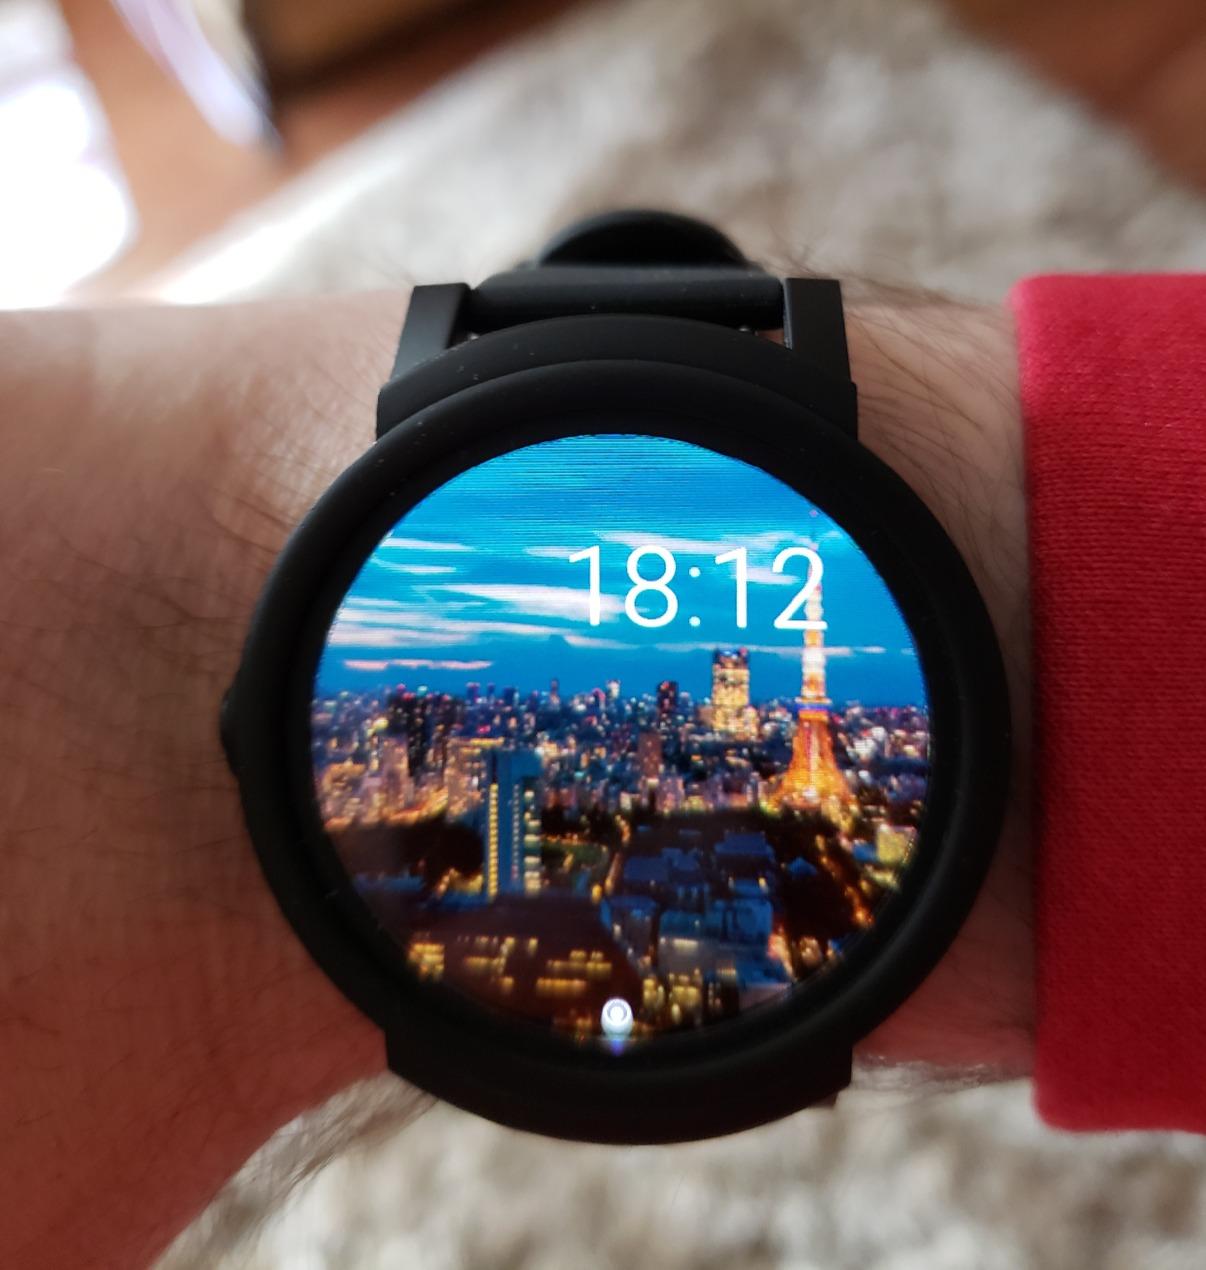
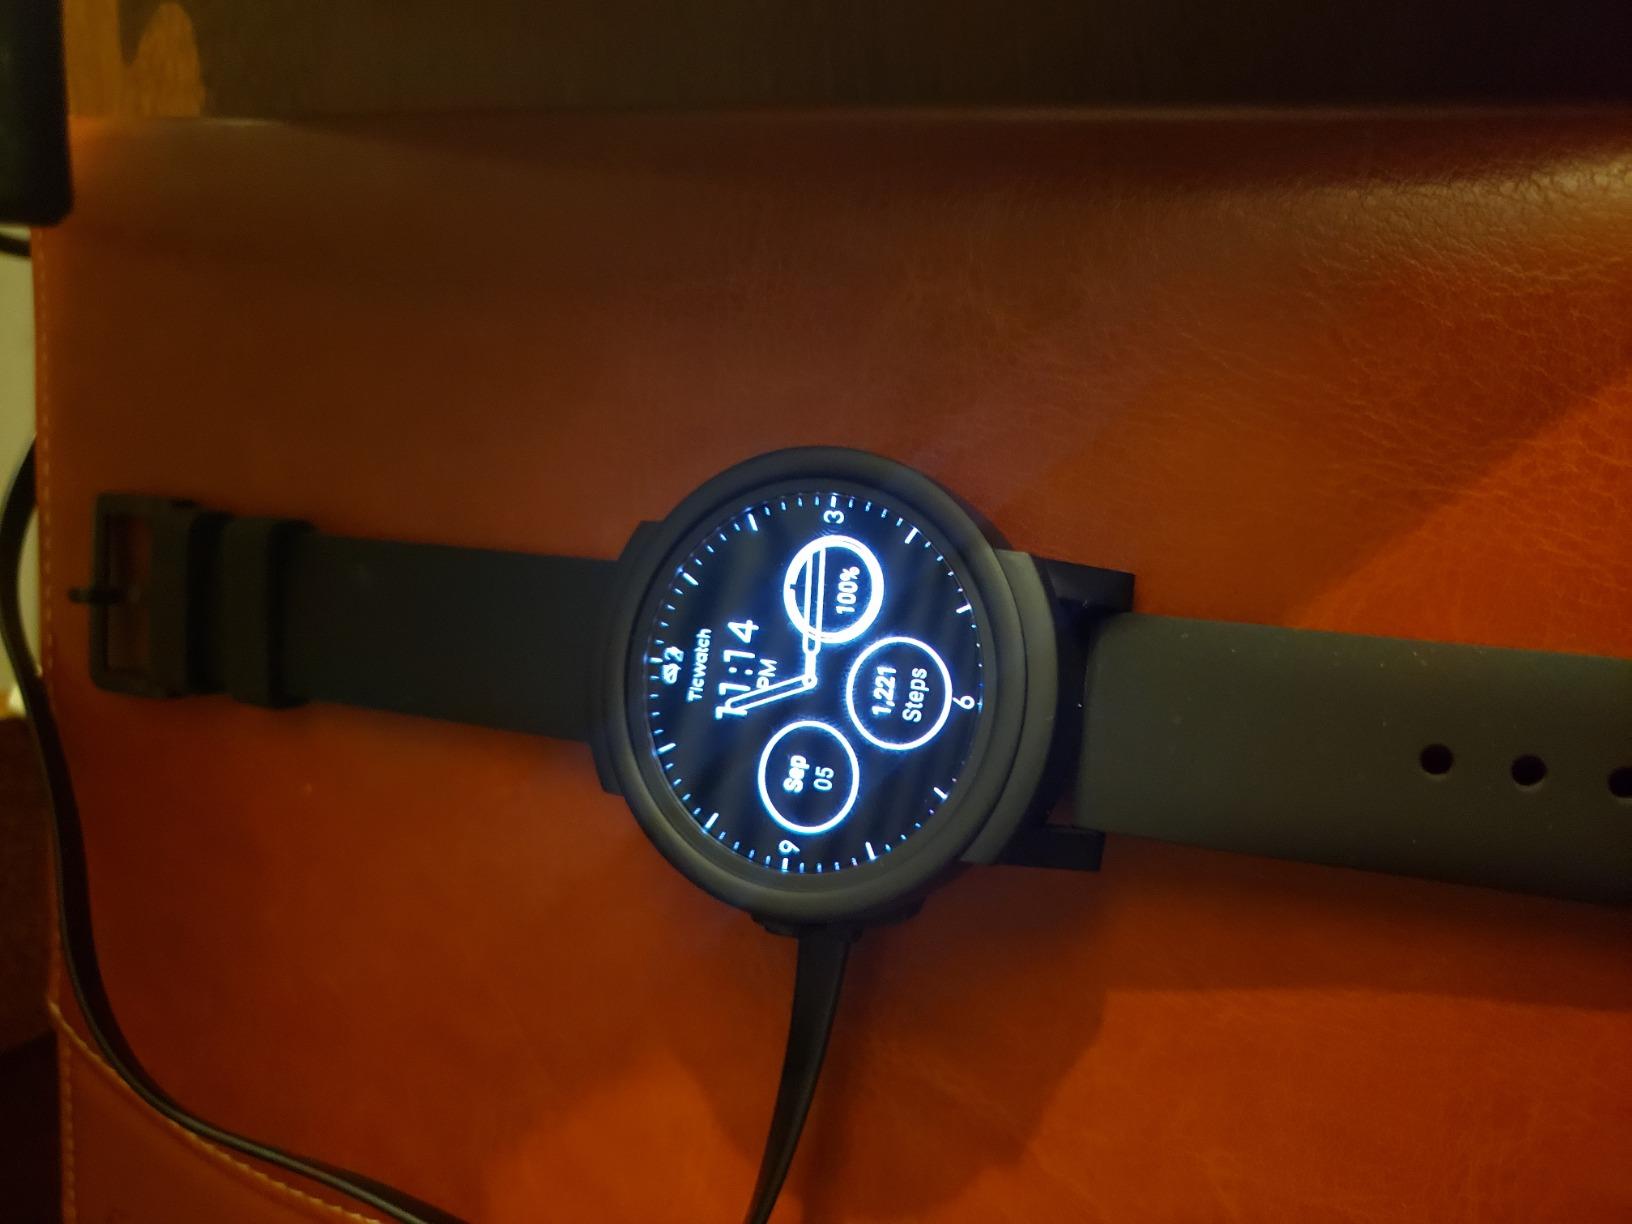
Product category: smartwatch
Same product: yes